Ralph L. Brinster

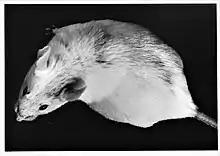
Fig. 2. Chimeric mouse. This mouse resulted from a blastocyst, which normally would produce a white mouse, that was injected with teratocarcinoma cells from a brown mouse. The dark stripes on the mouse represent the contribution of the foreign brown-type cells.

Brinster used the foundation of his culture and manipulation strategies to study techniques to alter the genetic makeup of developing embryos and their germ cells. In the early 1970s, he injected stem cells into embryos (blastocysts) in a series of imaginative experiments which were of enormous importance and changed the way scientists thought about the possibility of modifying genes in the germline. He was the first scientist to demonstrate that foreign teratocarcinoma cells could combine with native blastocyst cells to form adult "chimeric" mice, demonstrating the feasibility of this novel approach to change the genetic character of mice (Fig. 2). The introduction of foreign cells and new genes into these chimeric mice generated the first prototype transgenic animals. In addition, this discovery stimulated the search for embryonic stem cells and ultimately led to the development of the "knock-out mouse".